The Man from U.N.C.L.E.

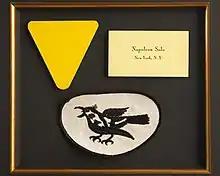
U.N.C.L.E.'s security badge; Napoleon Solo's business card; insignia of the evil THRUSH organization, CIA Museum

The characters in the series had a range of useful spy equipment, including handheld satellite communicators. A catchphrase often heard was "Open Channel D" when agents used their pocket radios; these were originally disguised as cigarette packs, later as cigarette cases, and still later as fountain pens. One of the original pen communicator props is now in the museum of the CIA. Replicas have been made over the years for other displays, and this is the second-most-identifiable prop from the series (closely following the U.N.C.L.E. Special pistol).